Military commissariat

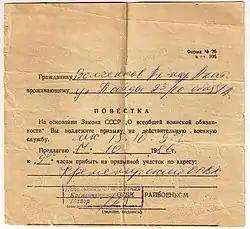
1986 Soviet draft card in Russian

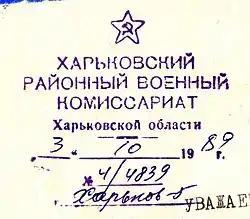
Stamp of a Kharkov military commissariat (in Russian), 1989, USSR

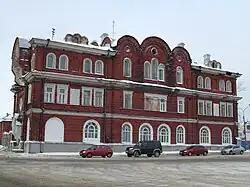
Military commissariat, Arkhangelsk, Russia

A military commissariat (from , shortened as ), is an institution that is part of military service or law enforcement mechanisms in some European countries. As part of the British Army in the 19th century, military commissariats were used for organisational, accounting and bookkeeping duties regarding military transport, personnel and equipment. The most widespread historic use of military commissariats existed as part of administrative military infrastructure in the Soviet Union. Each Soviet district would have a military commissariat that was responsible for keeping documentation up to date concerning military resources, including the labour force, in their region. Military commissariats in the Soviet Union were also tasked with the recruitment and training of military servicemen. The use of military commissariats as local military administrative agencies continued as a part of modern Russia after the dissolution of the Soviet Union in 1991. There has been criticism and speculation regarding corruption in the recruitment process of military personnel and allegations of an abusive military culture in commissariats since their inception. This has caused the role of military commissariats as administrative agencies to be questioned. Buildings that were military commissariats still serve their purpose in Russia and some other post-Soviet states. In France and Italy, the word "commissariat" can refer to factions of the police and law enforcement, some of whom are connected to the military.